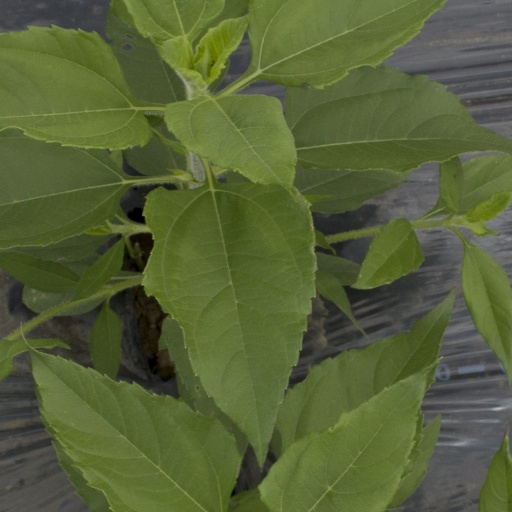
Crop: Jerusalem artichoke